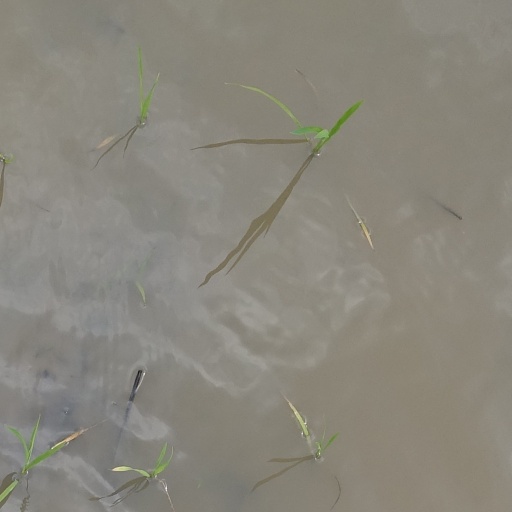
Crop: rice